Winter service vehicle

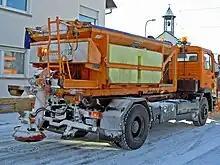
The hopper and impeller of a gritter in Germany

Salt reduces the melting point of ice by freezing-point depression, causing it to melt at lower temperatures and run off to the edge of the road, while sand increases traction by increasing friction between car tires and roadways. The amount of salt dropped varies with the condition of the road; to prevent the formation of light ice, approximately is dropped, while thick snow can require up to of salt, independent of the volume of sand dropped. The grit is sometimes mixed with molasses to help adhesion to the road surface. However, the sweet molasses often attracts livestock, who lick the road.